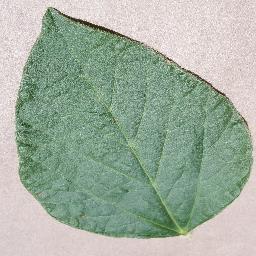
Label: Soybean___healthy